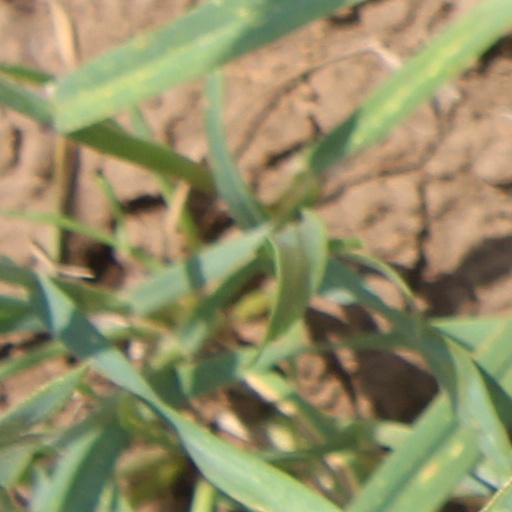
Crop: wheat